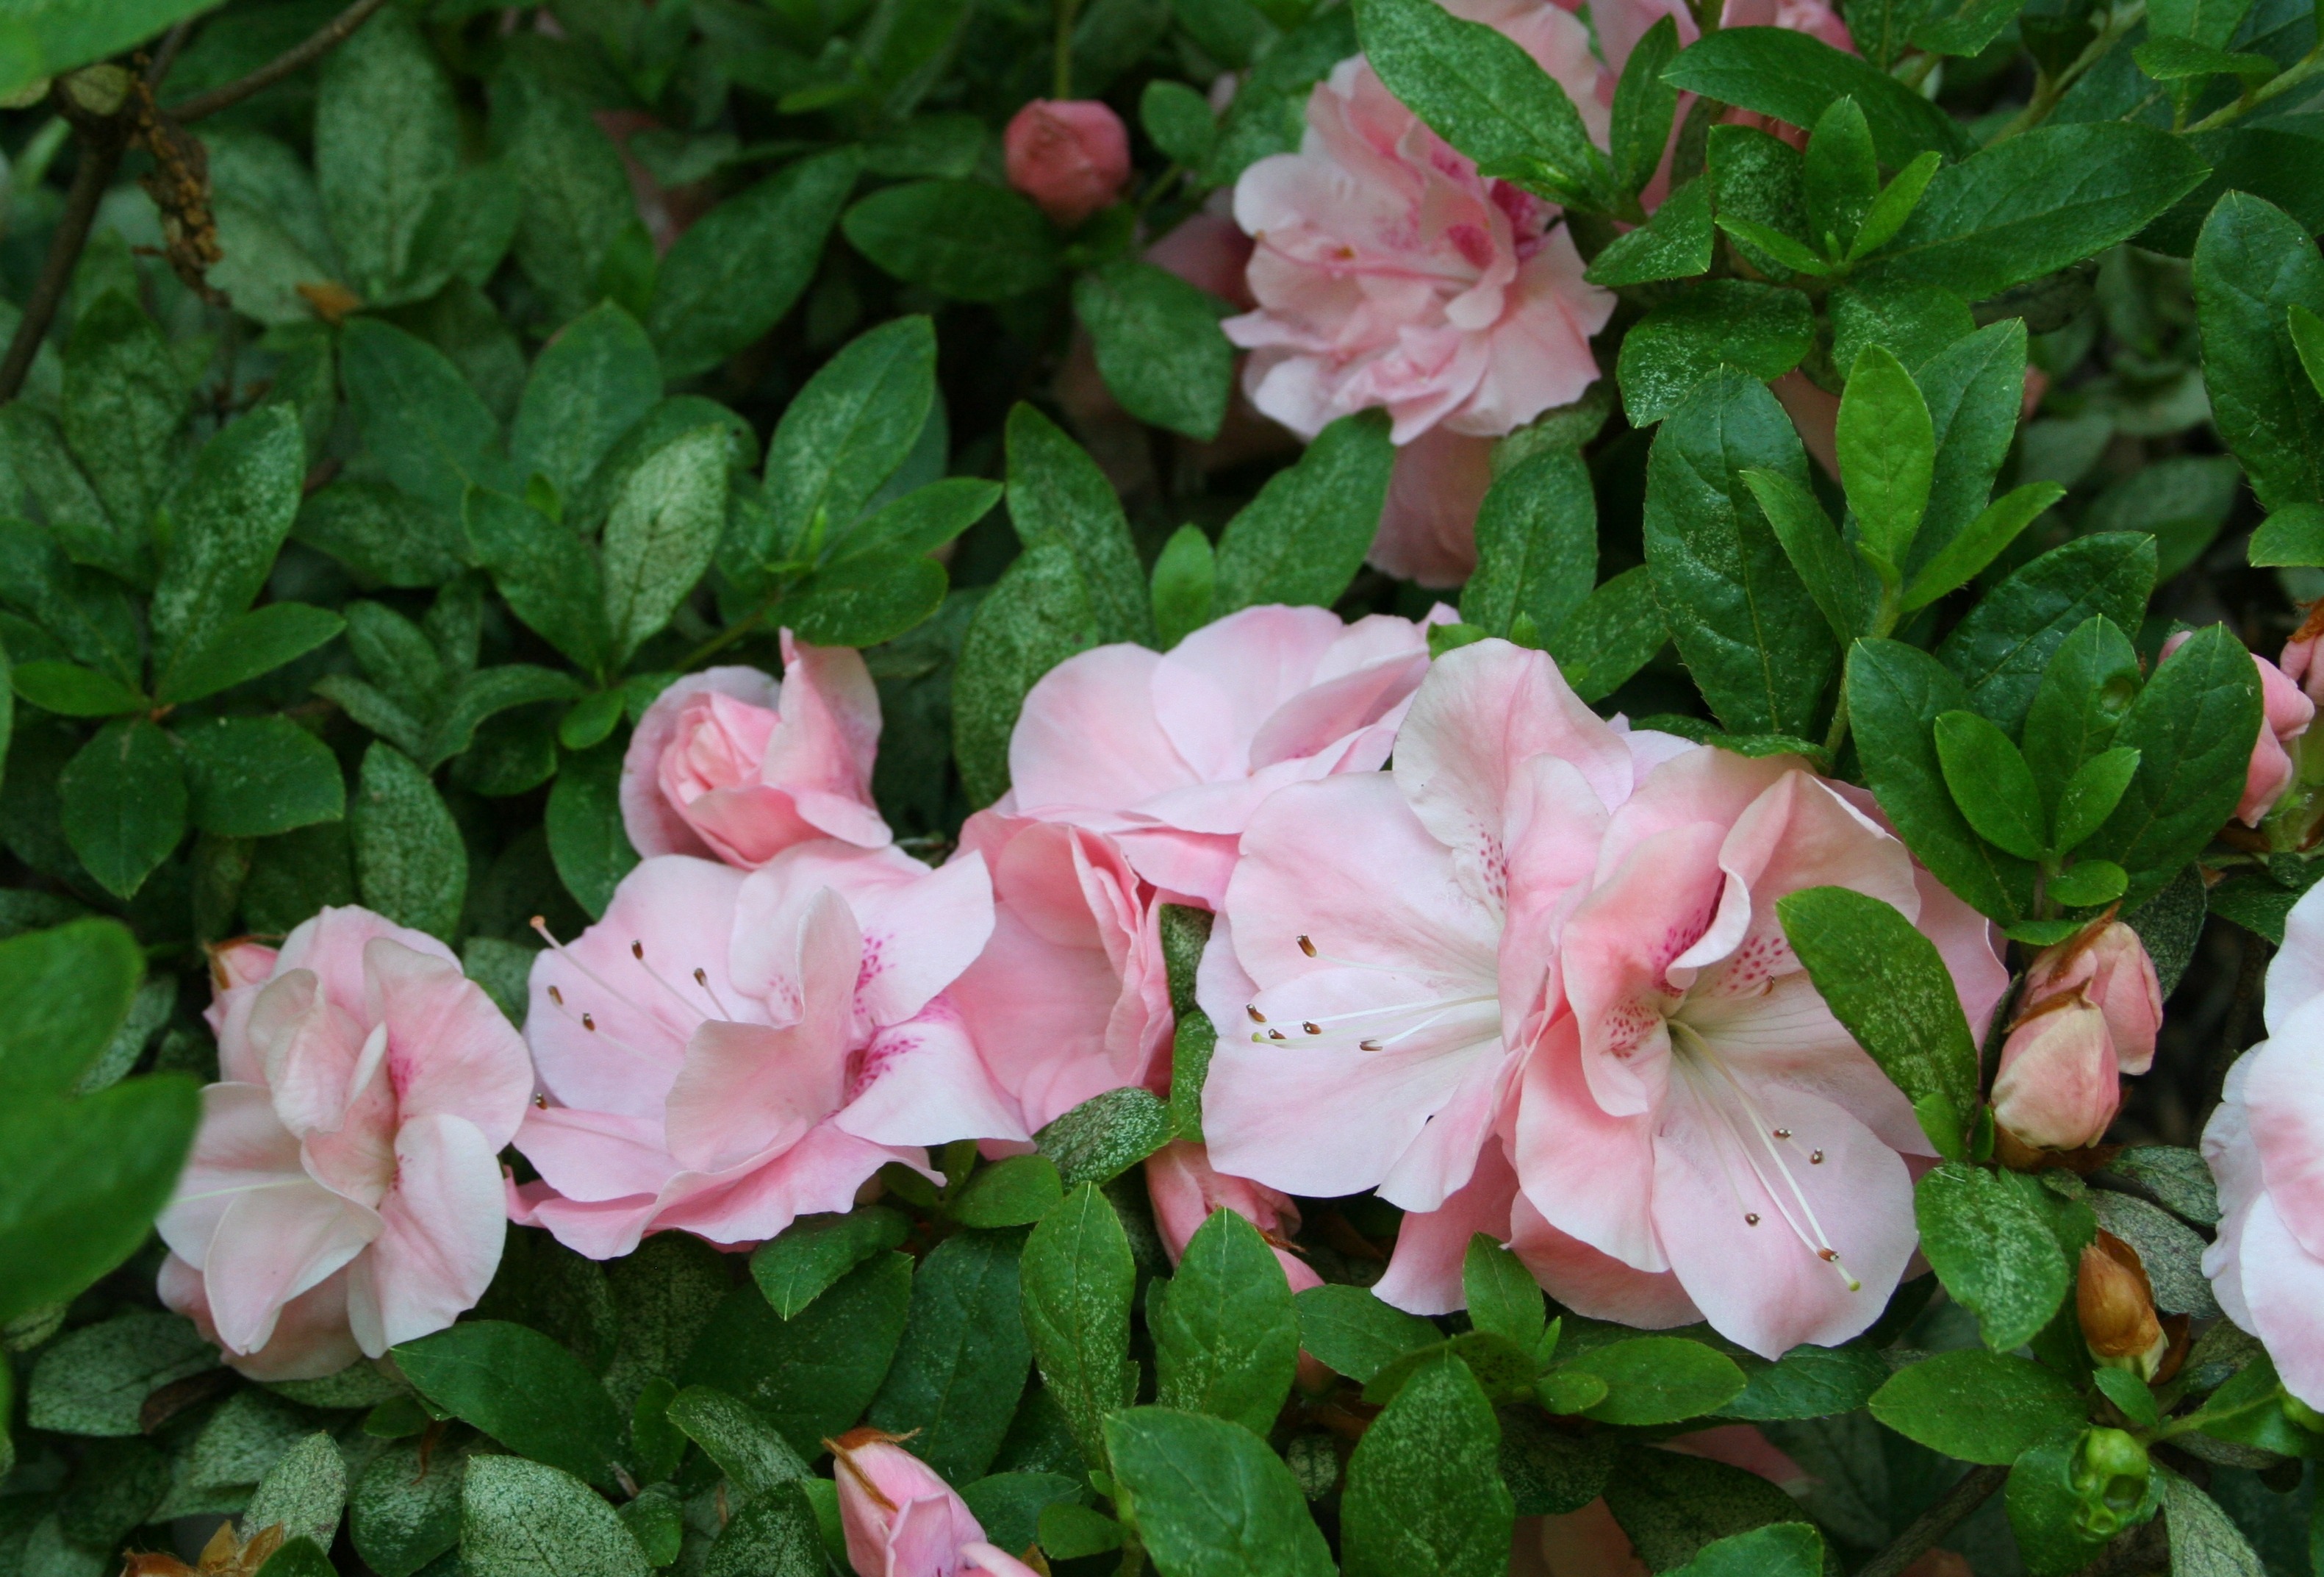
blossom, group, plant, bunch, flower, petal, rose, spring, botany, garden, pink, flora, flowers, shrub, rhododendron, cluster, azaleas, floribunda, flowering plant, garden roses, rose family, annual plant, woody plant, land plant